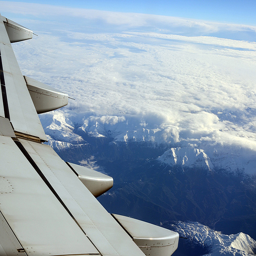
This is a view looking out from an airplane window to the sky.
a plane flies in the sky over some snowy mountain tops
An airplane through the clouds high above the mountains.
A plane window gives views of the wing over snow-capped peaks.
An airplane wing flying over layer of white clouds.